Przemysł II

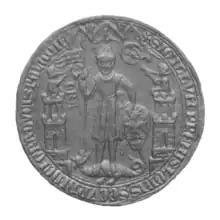
A seal depicting Przemysł II in armour

Historians do not agree why Przemysł II replaced the seal used by his father and uncle for a lion and an eagle. It is believed that either he wanted to emphasize his precedence from the Piast dynasty (the eagle in the coat of arms was also used by Władysław III Spindleshanks and Władysław Odonic), or with the symbol wanted to emphasize his rights inherited from Henryk IV Probus.